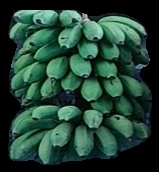
Variety: rasbale
Grade: grade2